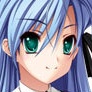
Portrait style: Anime Portrait